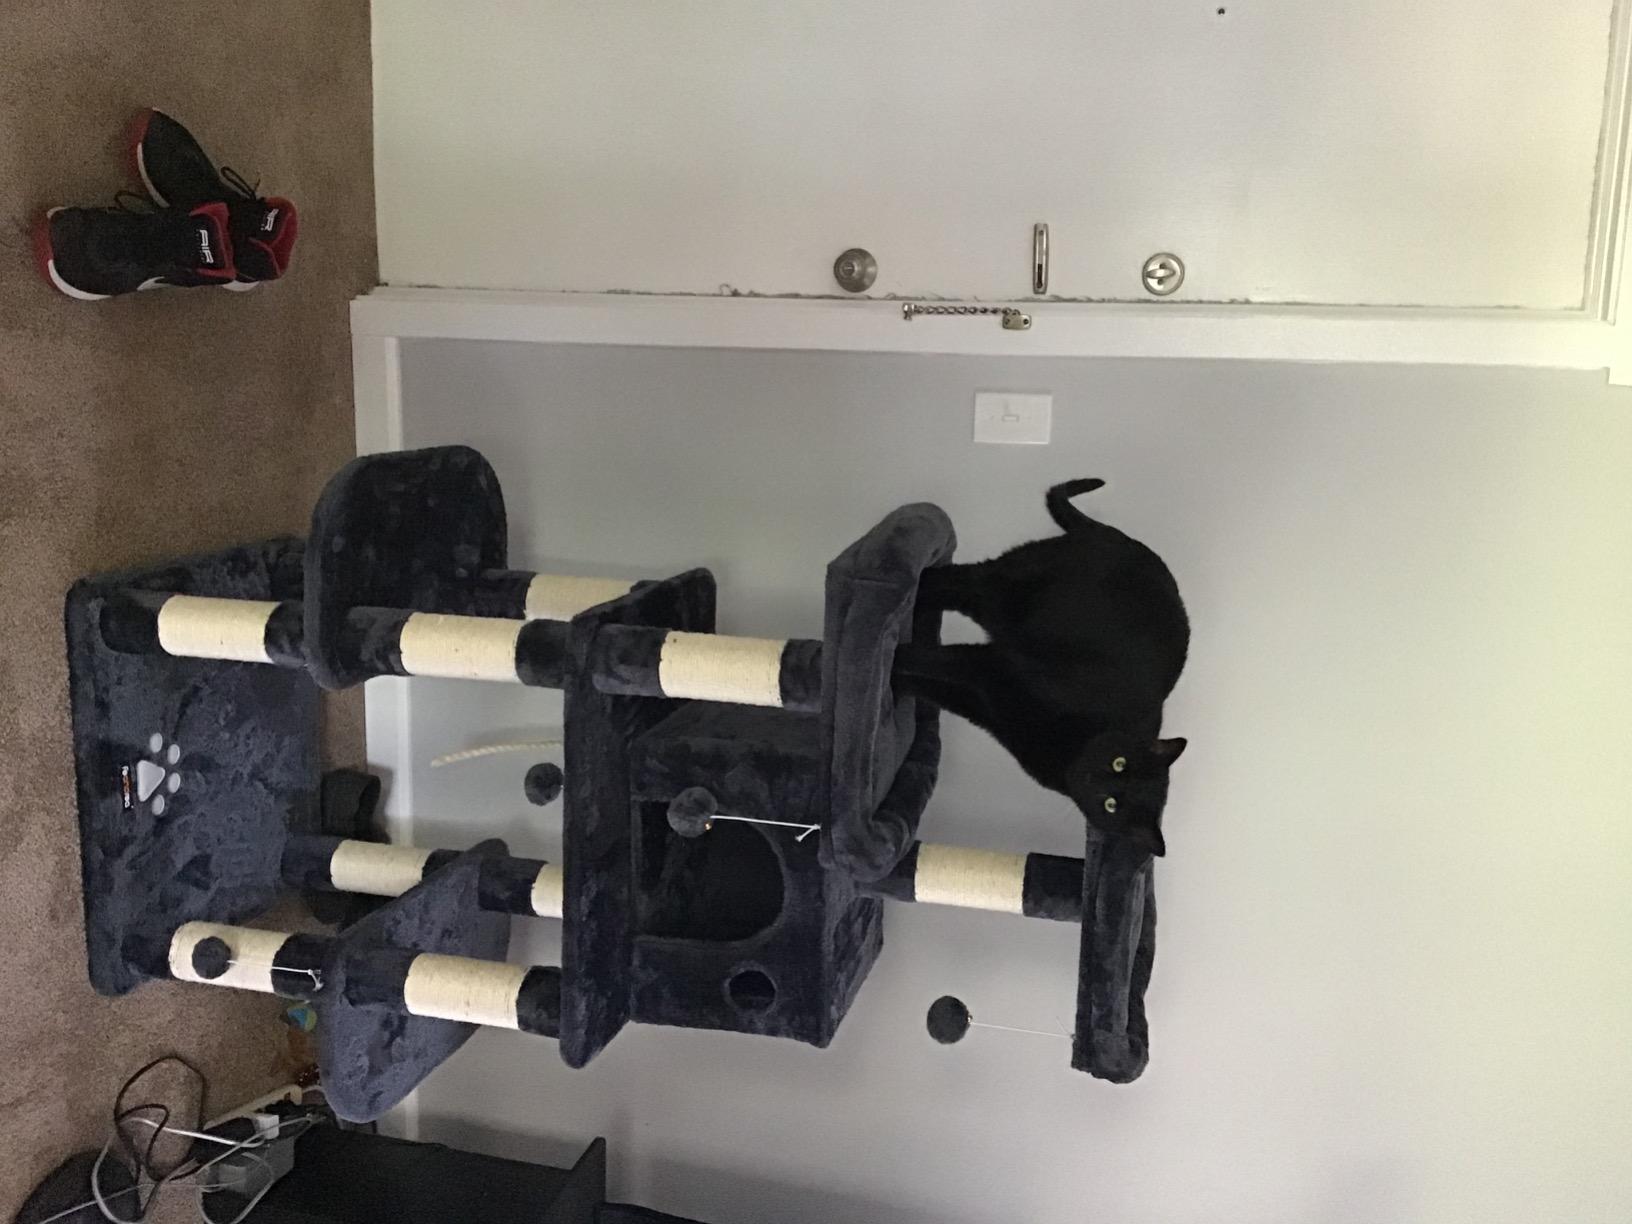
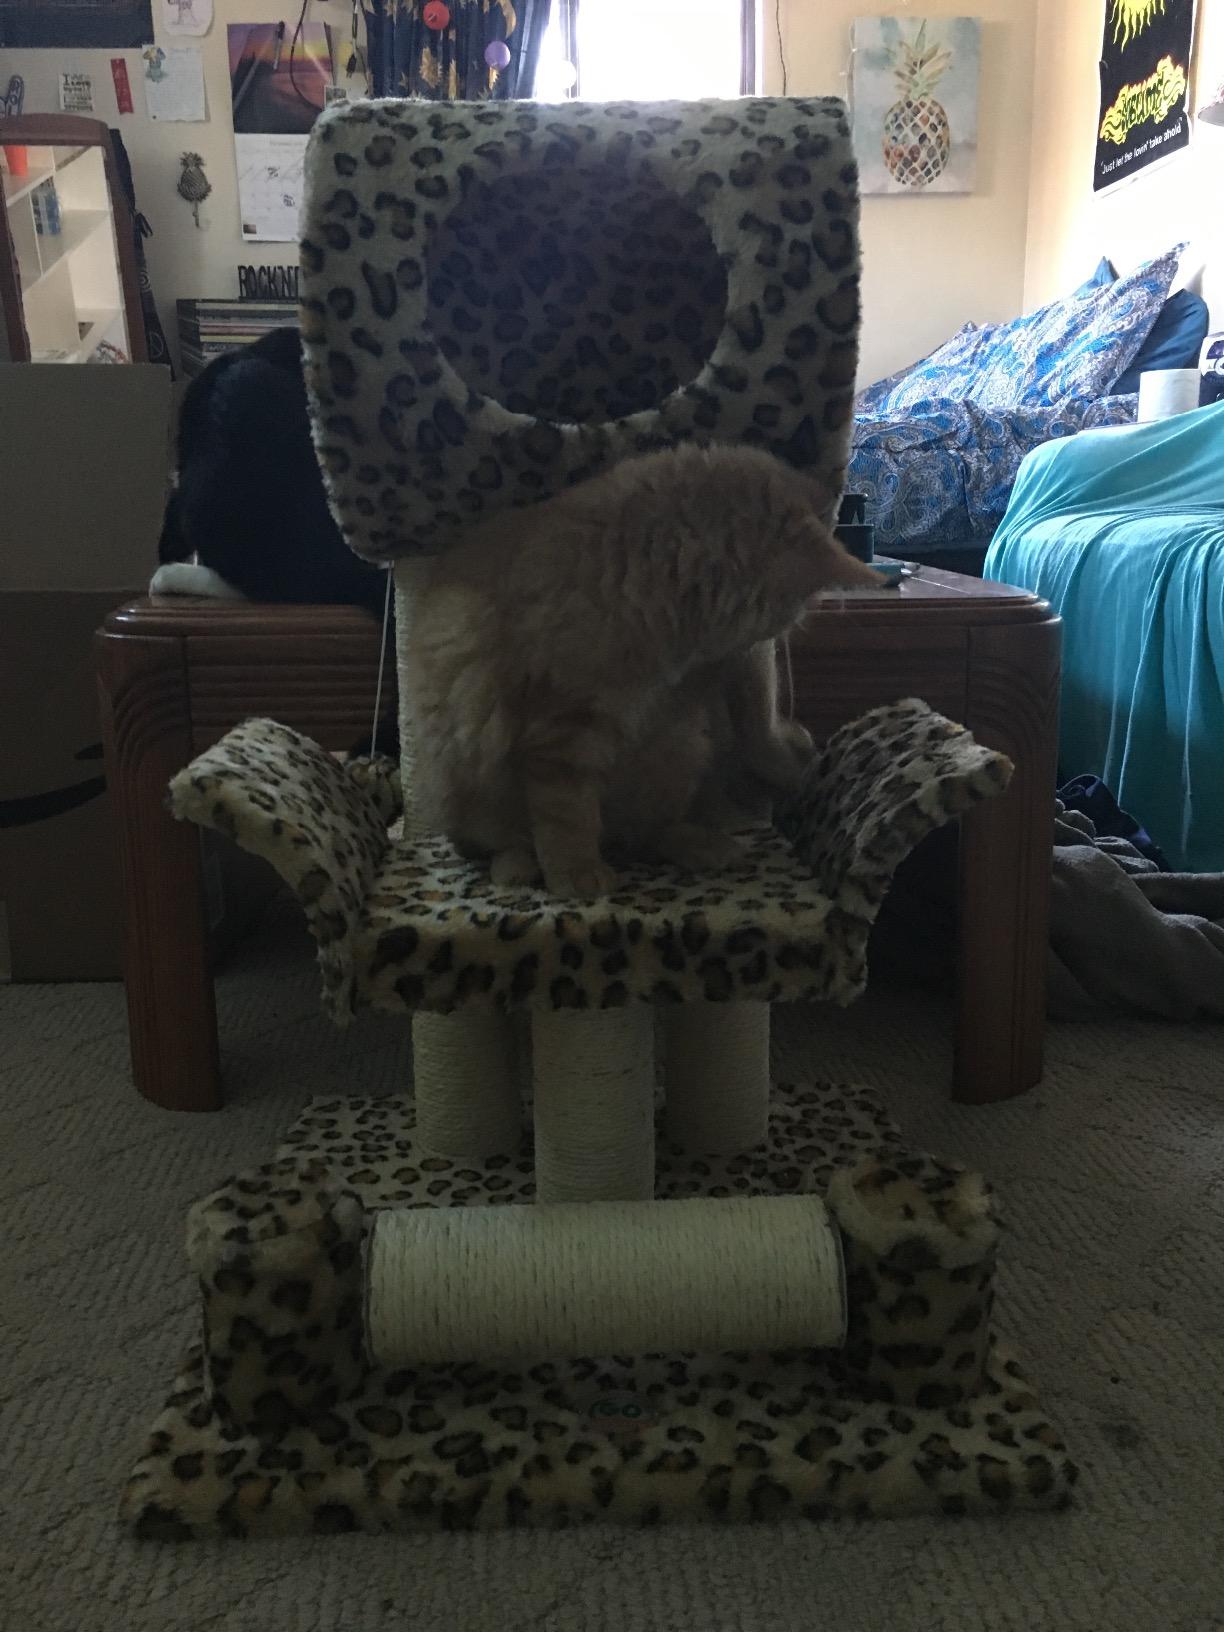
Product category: items_cat tree
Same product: no